Abraham Davenport

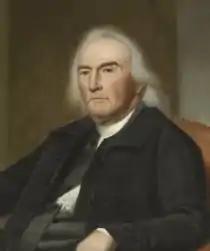
1788 portrait of Davenport

Abraham Davenport (1715–1789) was a Connecticut councillor and judge from Stamford. He was celebrated in a poem by John Greenleaf Whittier for his stoical reaction to New England's Dark Day (1780).